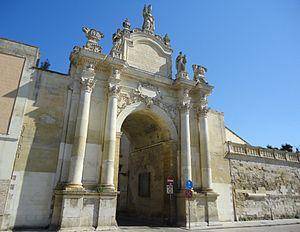
La Porta Rudiae, ouverte sur les remparts Est, est la porte la plus intéressante et la plus ancienne de Lecce, celle qui s’orientait vers l’ancienne ville détruite de Rudiae, qui lui a donné son nom. Elle est située Via Adua, près de l'intersection de la via dell'Università et de Via Dalmazio Birago.